Robert Bryan (poet)

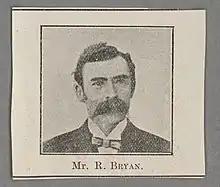
Robert Bryan (poet)

He was born at Llanarmon-yn-Iâl, Denbighshire, Wales, son of Edward and Elinor Bryan . He was a pupil and a pupil teacher at the Wrexham British School and then educated at the Normal College, Bangor, the University College of Wales, Aberystwyth, and at Oxford.